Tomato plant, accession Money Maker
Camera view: horizontal (90 deg, fisheye); turntable rotation: 240 degrees
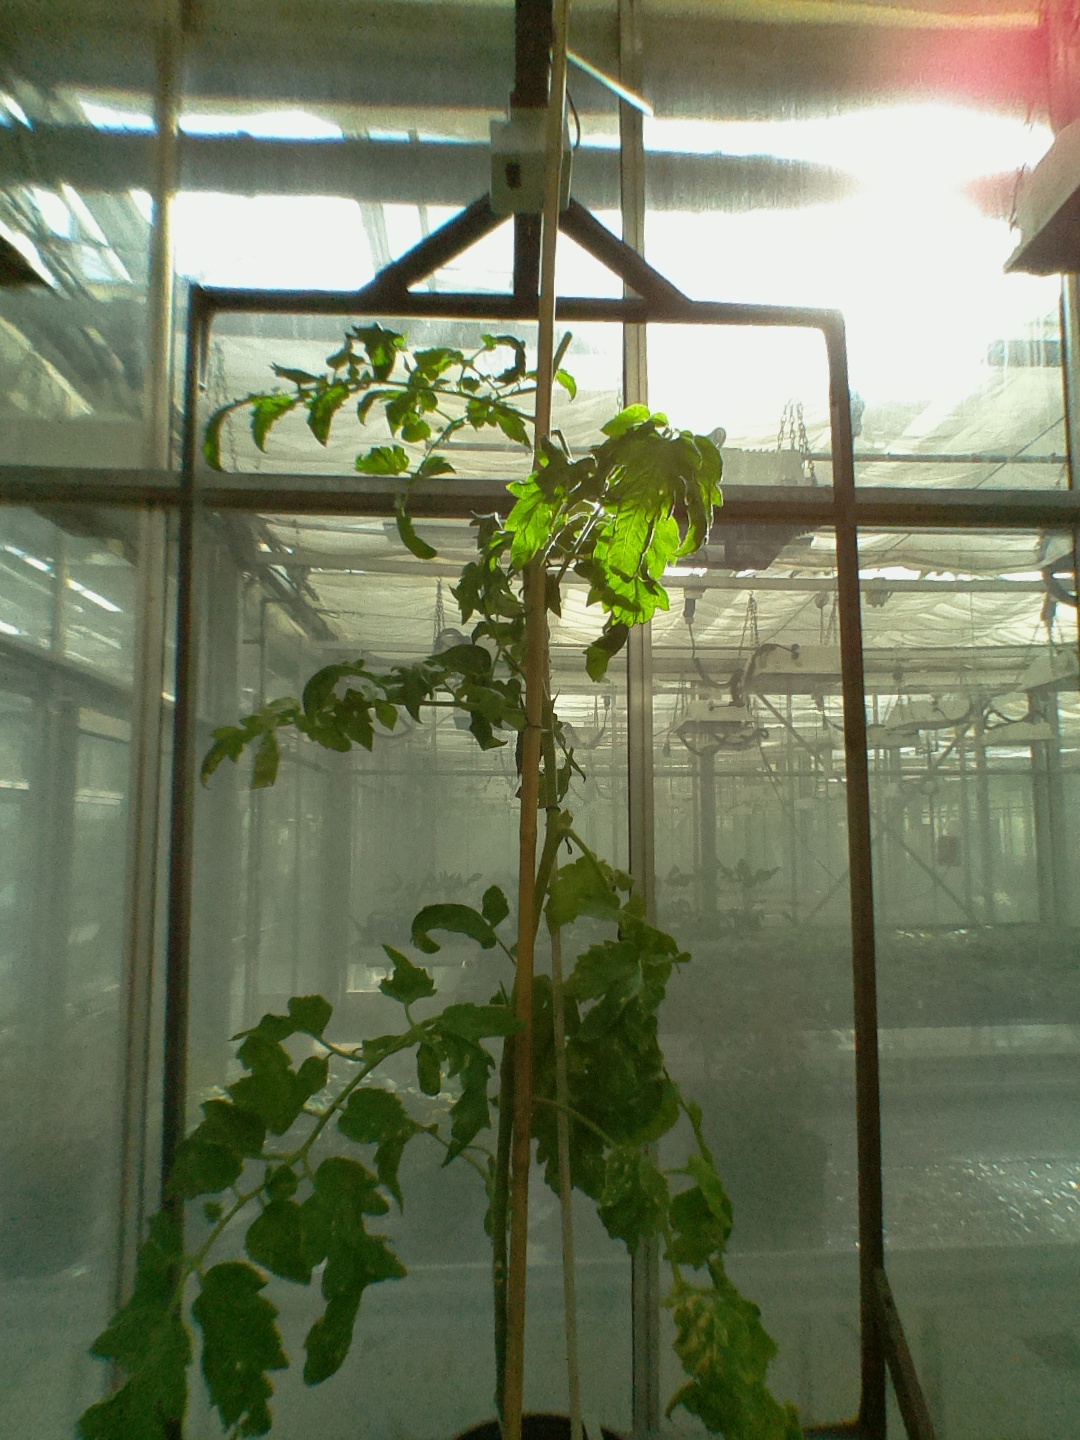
BBCH growth stage 75: 50%-60% of final fruit size